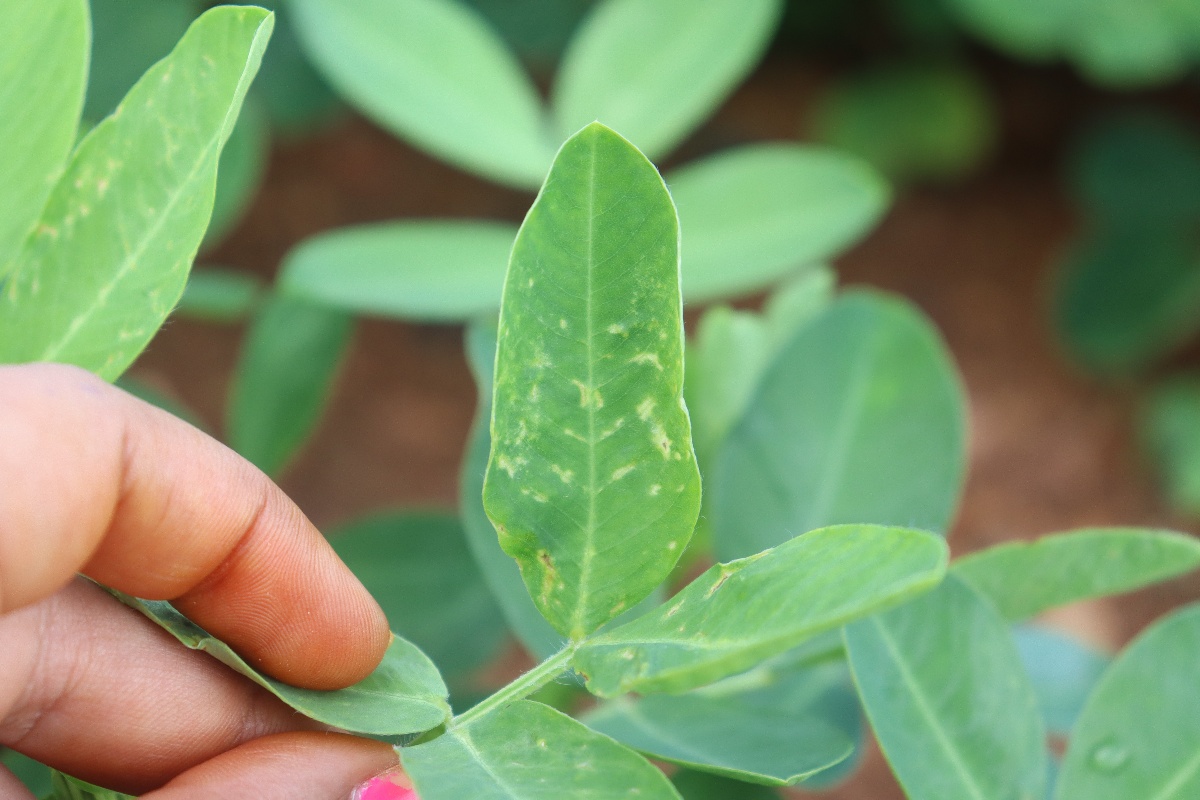
Label: healthy leaf